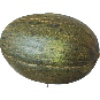
Label: Melon Piel de Sapo 1